Children of Blood and Bone

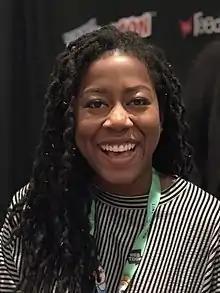
Author Tomi Adeyemi in 2017

As in J. K. Rowling' "Harry Potter" series, Adeyemi wanted to build a complete world, though she did not like when she was called the "black J.K. Rowling", preferring instead phrases like "the new J.K. Rowling". She worked hard to map the distances between cities and the time it would take a horse and lion to travel between them, as well as reasoning through the logical implications of her creative choices, such as having characters ride big cats. She also had to figure out parallels in her imagined world to issues like skin bleaching, which would not exist in a world without white people. She got help from her Nigerian mother at times for things like naming the spells that involved use of the Yoruba language.